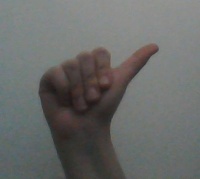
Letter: dhad